Long Bottom, Ohio

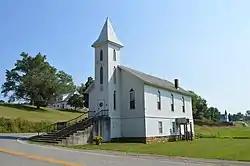
Long Bottom United Methodist Church

Long Bottom is an unincorporated community in southern Olive Township, Meigs County, Ohio, United States. It has a post office with the ZIP code 45743.